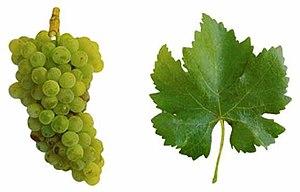
La Siria, ou Síria, est un cépage blanc autochtone du Portugal planté principalement dans les régions de l'Alentejo, du Douro et de Beira Interior. Il possède de nombreux synonymes, dans les diverses régions portugaises où il est présent, Roupeiro et Côdega étant les plus couramment utilisés. Doña Blanca est le nom qu'il porte principalement en Espagne où il est aussi significativement présent.